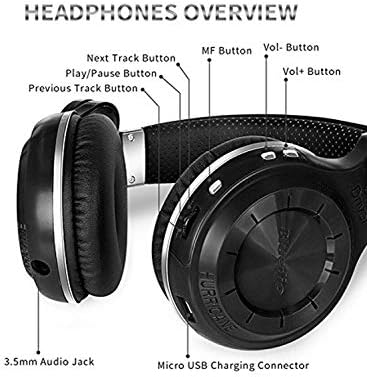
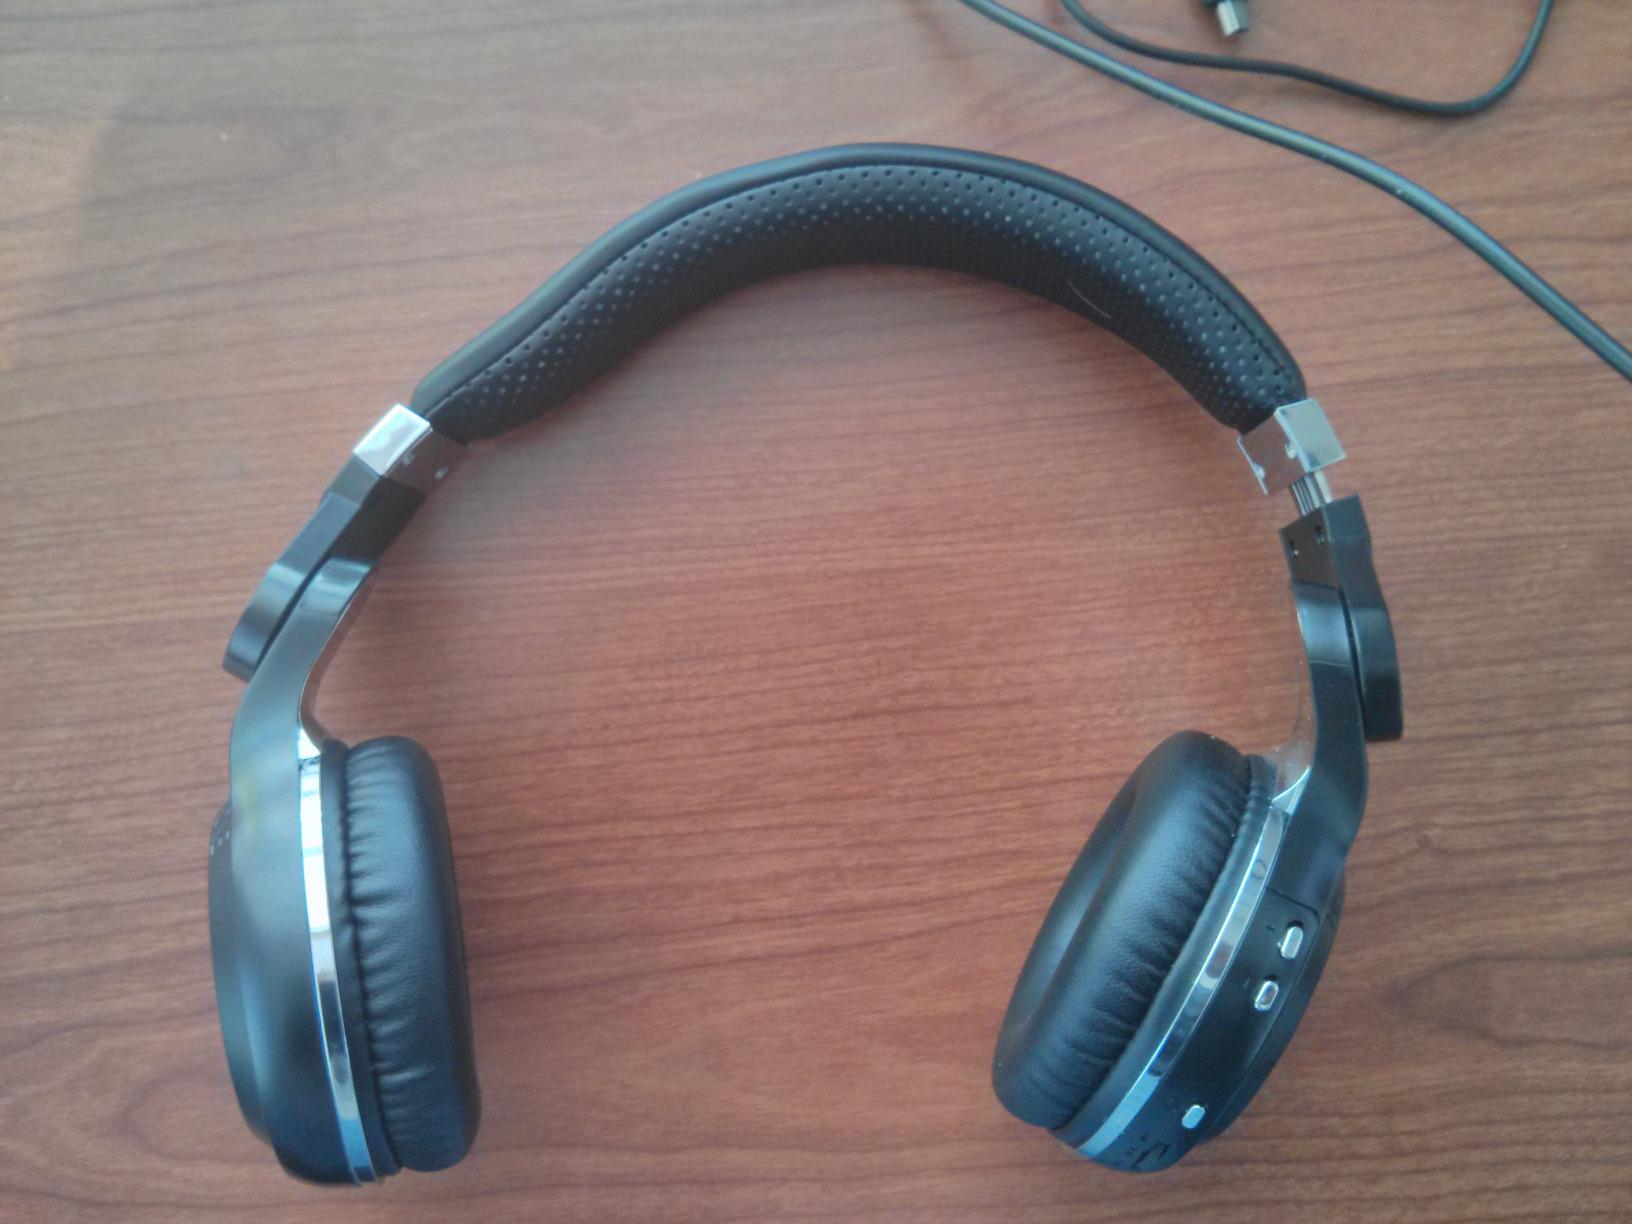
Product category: headphones
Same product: yes